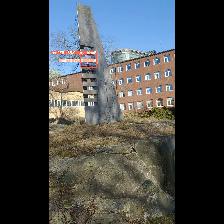
Label: NonHuman